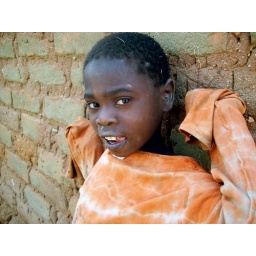
boy in orange shirt